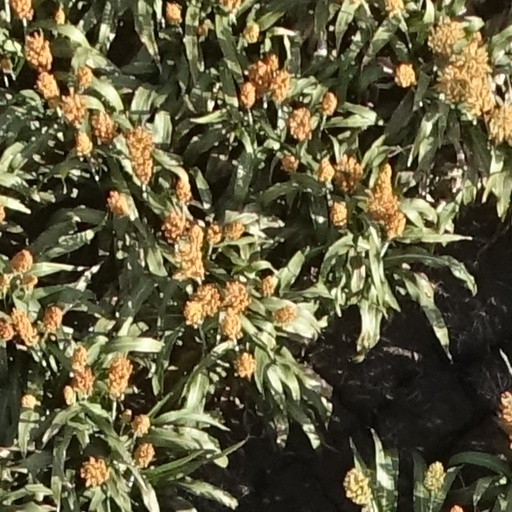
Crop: sorghum